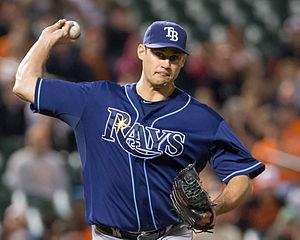
Jamey Alan Wright est un lanceur de relève droitier de la Ligue majeure de baseball. Il est présentement agent libre.